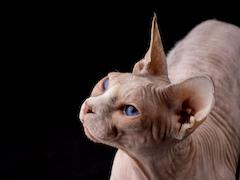
Breed: Sphynx